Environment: real
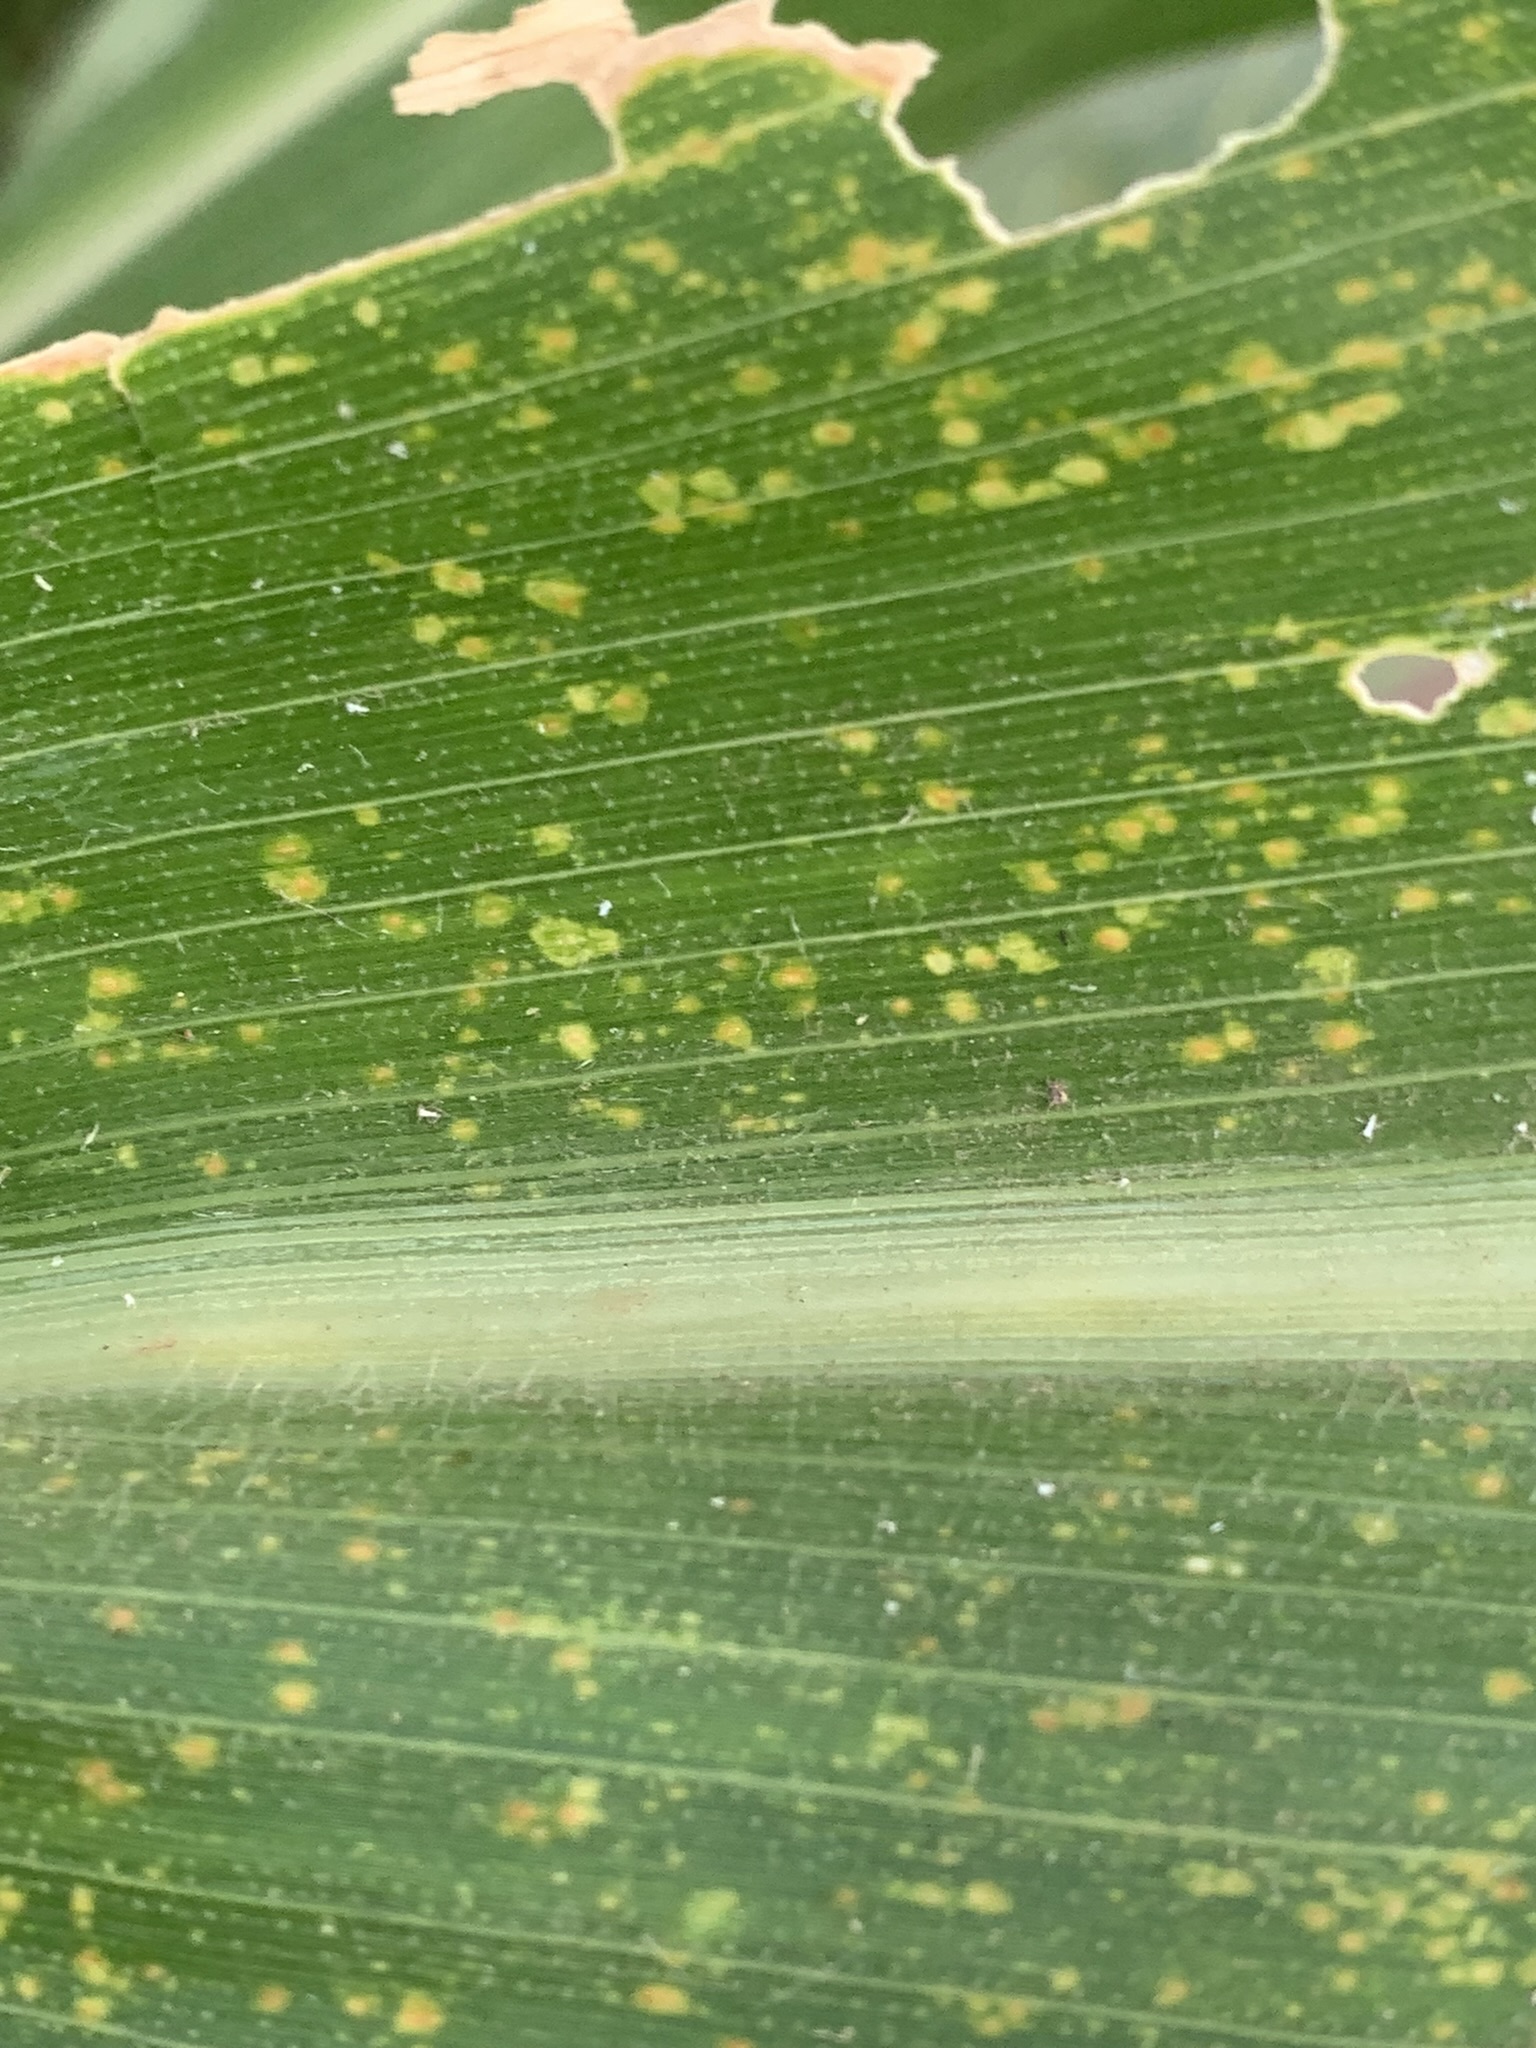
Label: lethal_necrosis